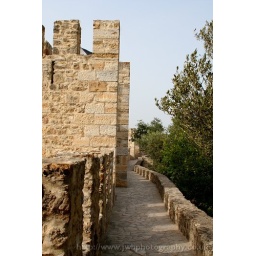
The walls and defence towers of Castelo Jorge in Lisbon.